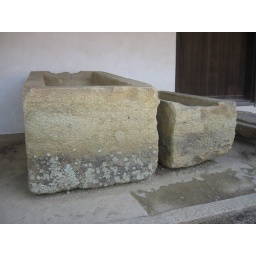
stone coffins c.500AD, used in building Himeji